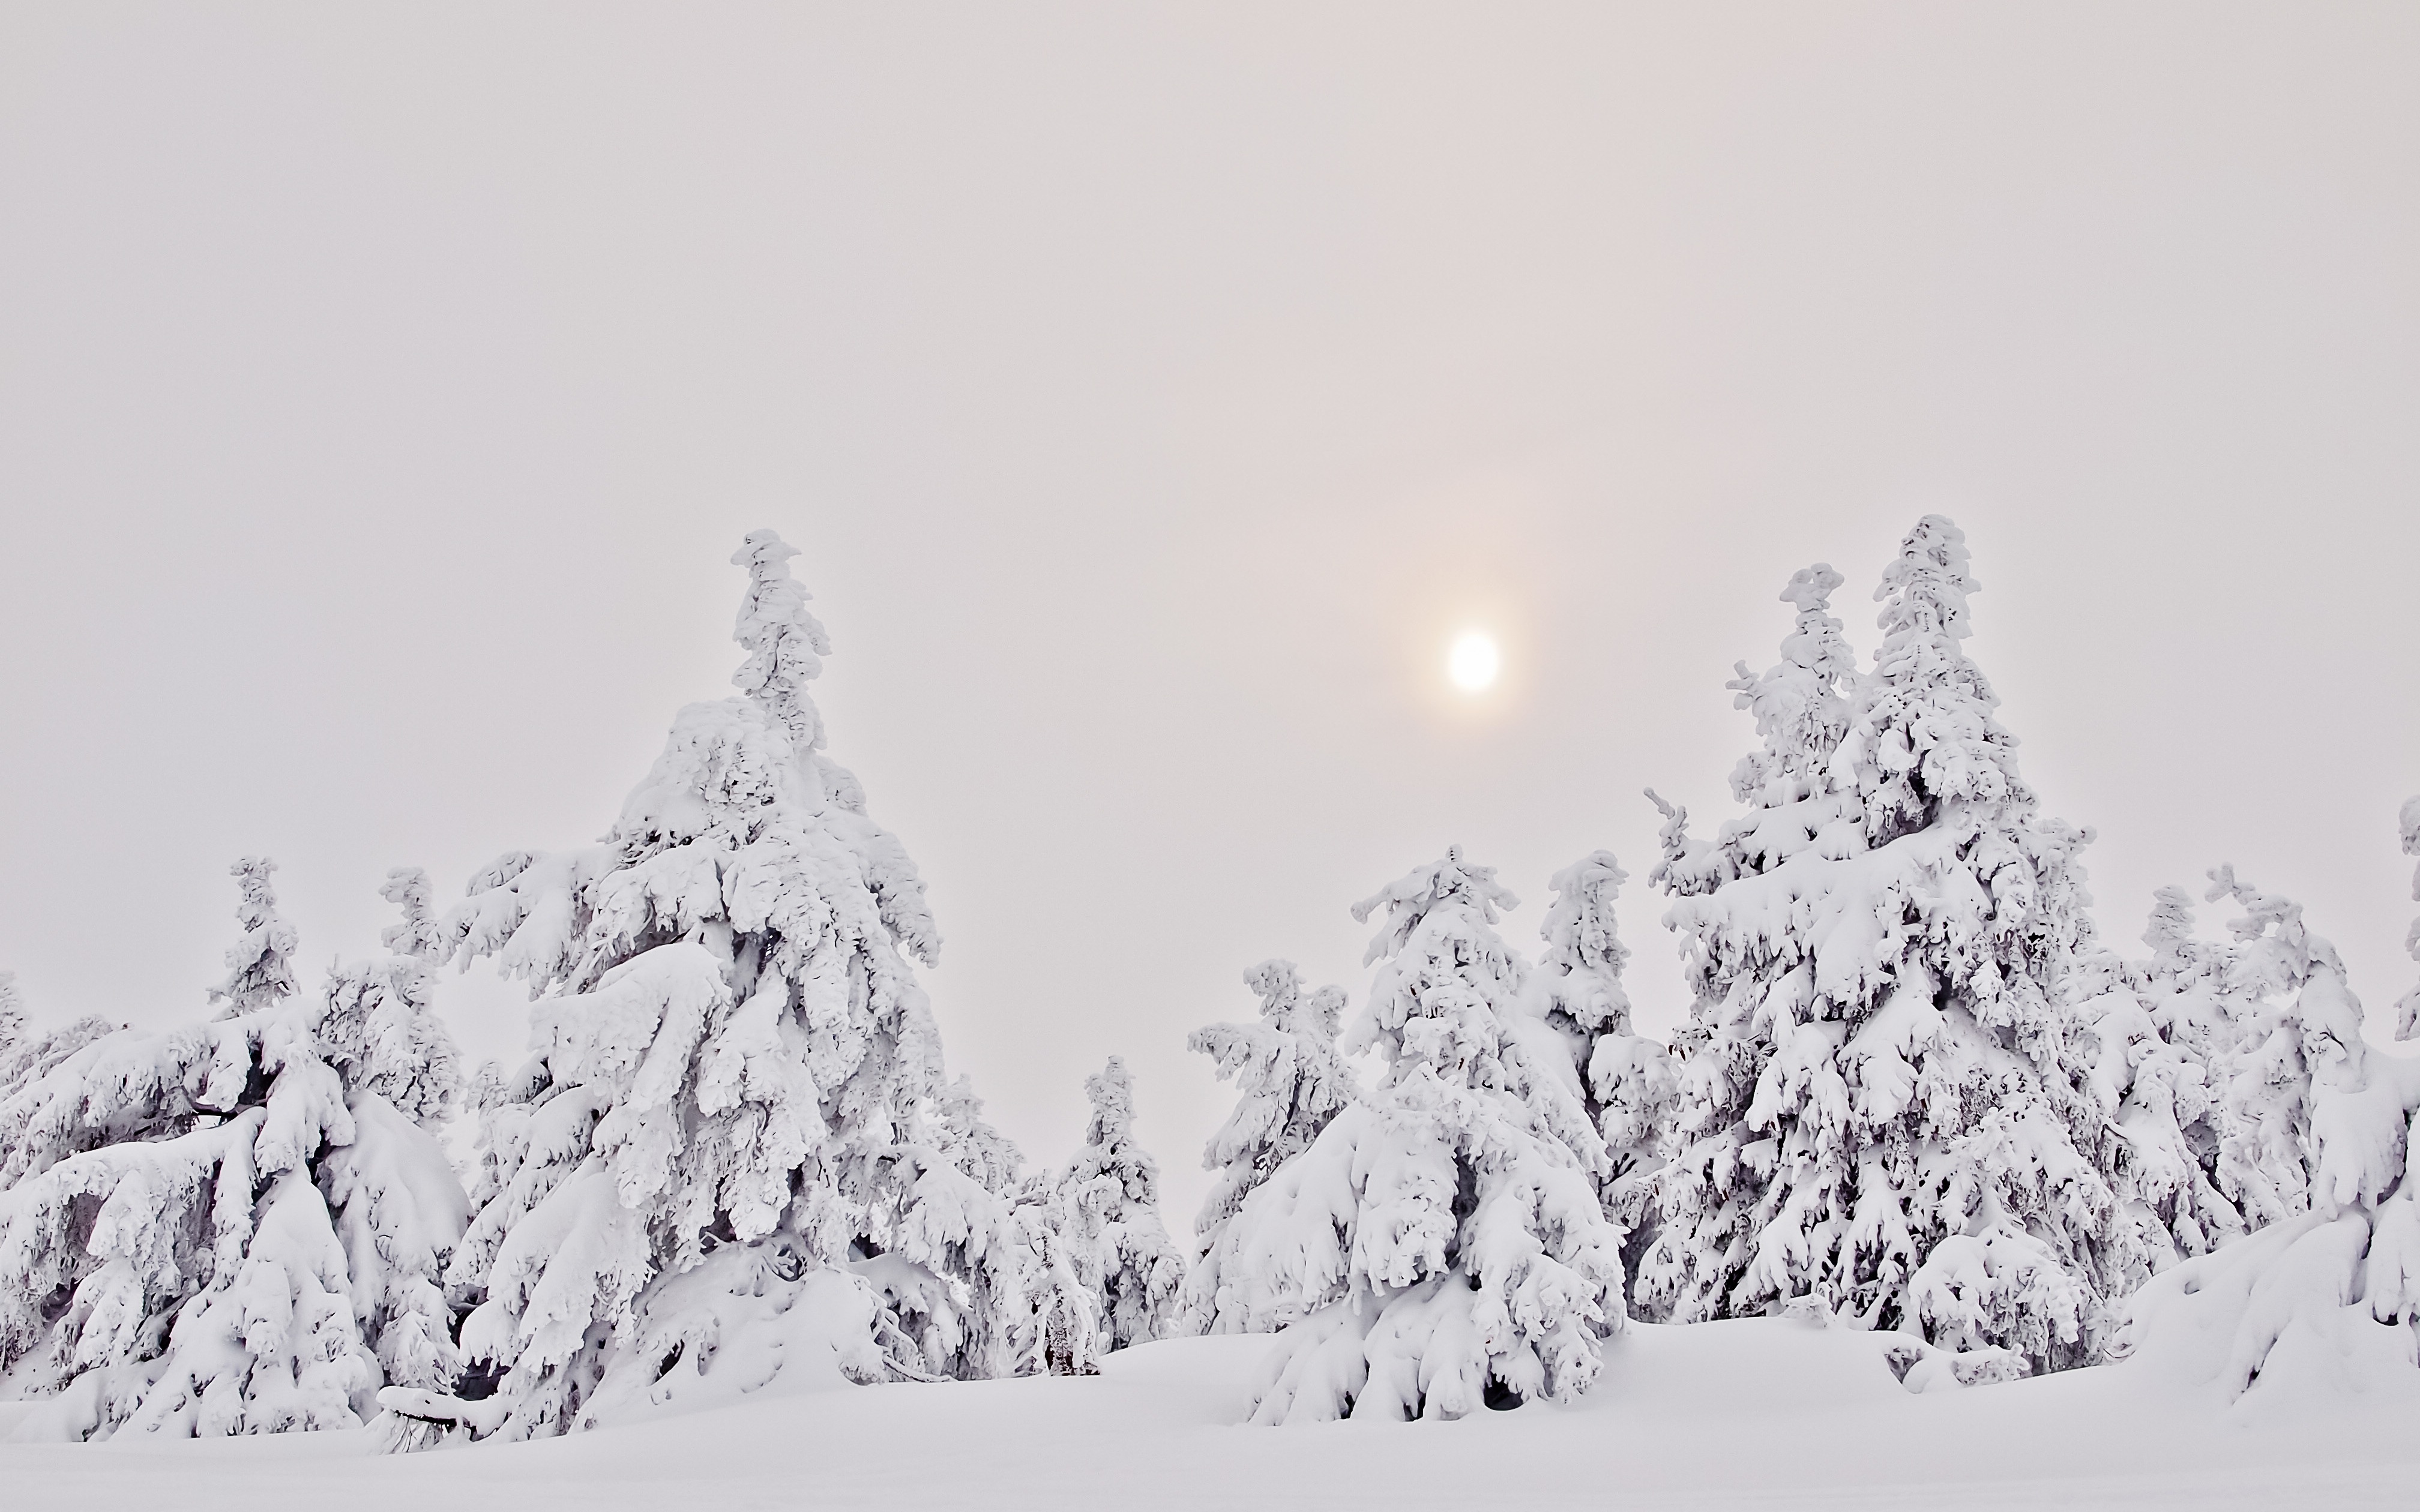
tree, forest, branch, snow, cold, winter, fog, frost, weather, haze, snowy, season, blizzard, winter dream, wintry, winter magic, firs, resin, winter forest, freezing, atmospheric phenomenon, geological phenomenon, winter storm